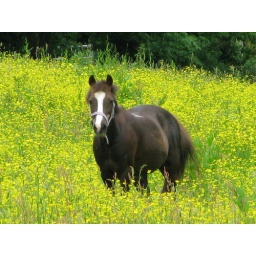
Horse in yellow field